Miniature Pinscher

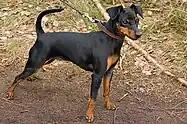

Grooming is easy, as the smooth, short-haired coat requires little attention, needing only occasional brushing and shampooing. Care must be taken in cold weather. Sweaters or baby blankets can help keep a Miniature Pinscher from getting too cold. Miniature Pinschers are an active breed and need access to a fenced yard, or be given a daily walk.